Brian Moore 2008 presidential campaign

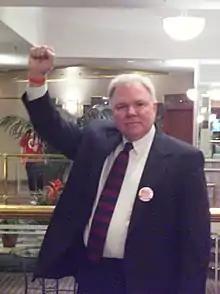

Being a former member of the Democratic Party, Brian Moore said he moved to socialism because the system wasn't as bad as it was made out to be, further stating that it was "mixed up with McCarthy and Stalin and the Red Scare". He ended his thoughts on the matter by clearly stating that socialism wasn't communism. He has also noted that even before joining the Socialist Party, he "always promoted a national socialized health plan, antiwar, favored a guaranteed annual income, advocated worker control and elimination of corporate control."